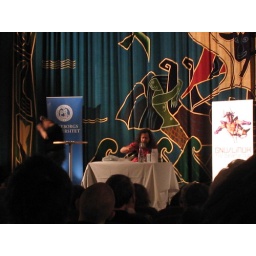
Making a cup of tea, in an IT-University mug !!!!